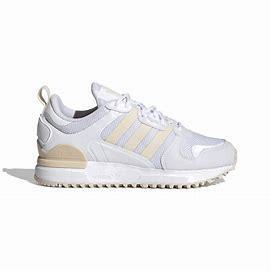
Brand: Adidas
Model: ZX 700 HD